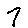
Label: 7